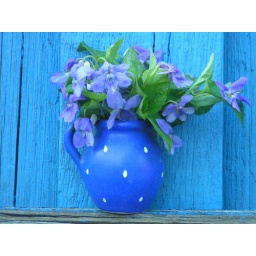
and they were all over the forest floor